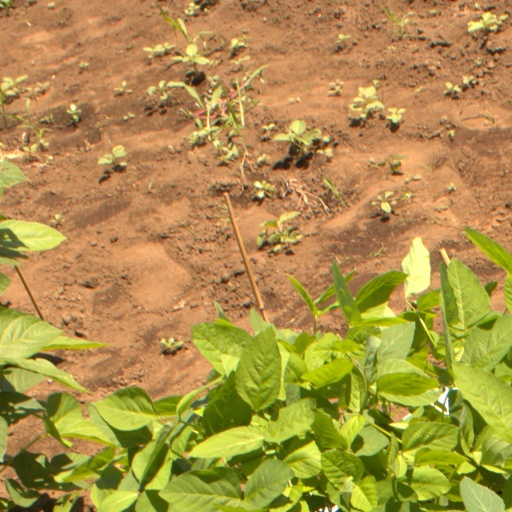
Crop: soybean